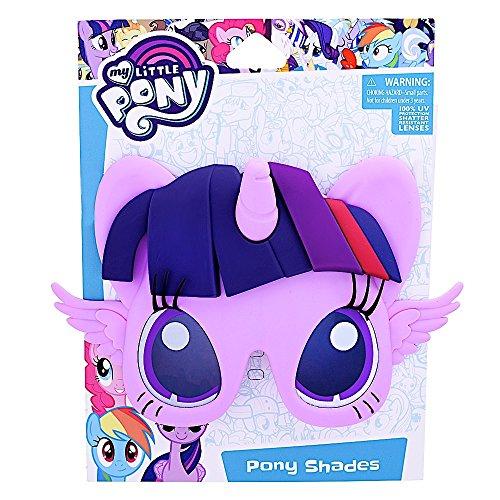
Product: Costume Sunglasses My Little Pony Twilight Sparkle Sun-Staches Party Favors UV400
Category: Toys & Games | Dress Up & Pretend Play | Pretend Play
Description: All Sun-Staches Sunglasses provide 100% UV400 protection and impact resistant lenses because we care.
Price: $11.55
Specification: ProductDimensions:10x1x7inches|ItemWeight:3.2ounces|ShippingWeight:3.36ounces(Viewshippingratesandpolicies)|DomesticShipping:ItemcanbeshippedwithinU.S.|InternationalShipping:ThisitemcanbeshippedtoselectcountriesoutsideoftheU.S.LearnMore|ASIN:B075GTGHGY|Itemmodelnumber:SG2941|Manufacturerrecommendedage:3yearsandup